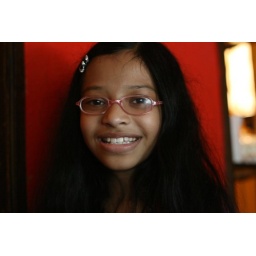
Zoya against the red wall